Braderie de Lille

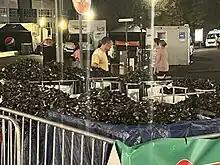
A container of mussel shells during the "Braderie de Lille", 2022

In 2016, the Braderie was cancelled by Lille mayor Martine Aubry, following terrorist incidents in France.